Adam Mickiewicz University Polar Station

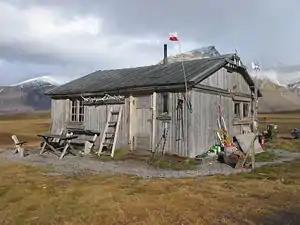
Skottehytta – venue of until 2009. Since then the station is located in container on opposite side of the bay.

The first expedition of the Adam Mickiewicz University at Spitsbergen took place in 1984. In the years 1984-1989, a research project focused on the research and creation of the Petuniabukta geomorphological map. In the 1990s, the research continued in the area of the Polish Polar Station Hornsund. In 2000, a new cycle of research was launched in the Gulf of Petunia.Until 2009, the University used the Skottehytt trapper hut, located on the eastern shores of the Bay of Petunia. After 2009, many efforts were made to build their own polar station. Finally, negotiations with the Norwegian authorities ended with a temporary agreement for the construction of two houses with an area of 10 m2 each. On 8 July 2011, the Polish ship MS Horyzont II, transporting elements of the new Poznań station, reached the Petunia Bay. The construction of the station was carried out by the crew of the 16th Polar Expedition UAM. The construction started on July 9, and ended on July 25, 2011. In the summer season 2015, during the 20th anniversary of the 20th Polar Expedition UAM, the station was moved to the west coast of Petunia Bay. At the same time, through the construction of another house, its usable space has doubled.